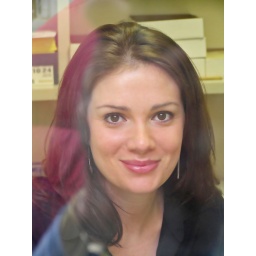
girl in window